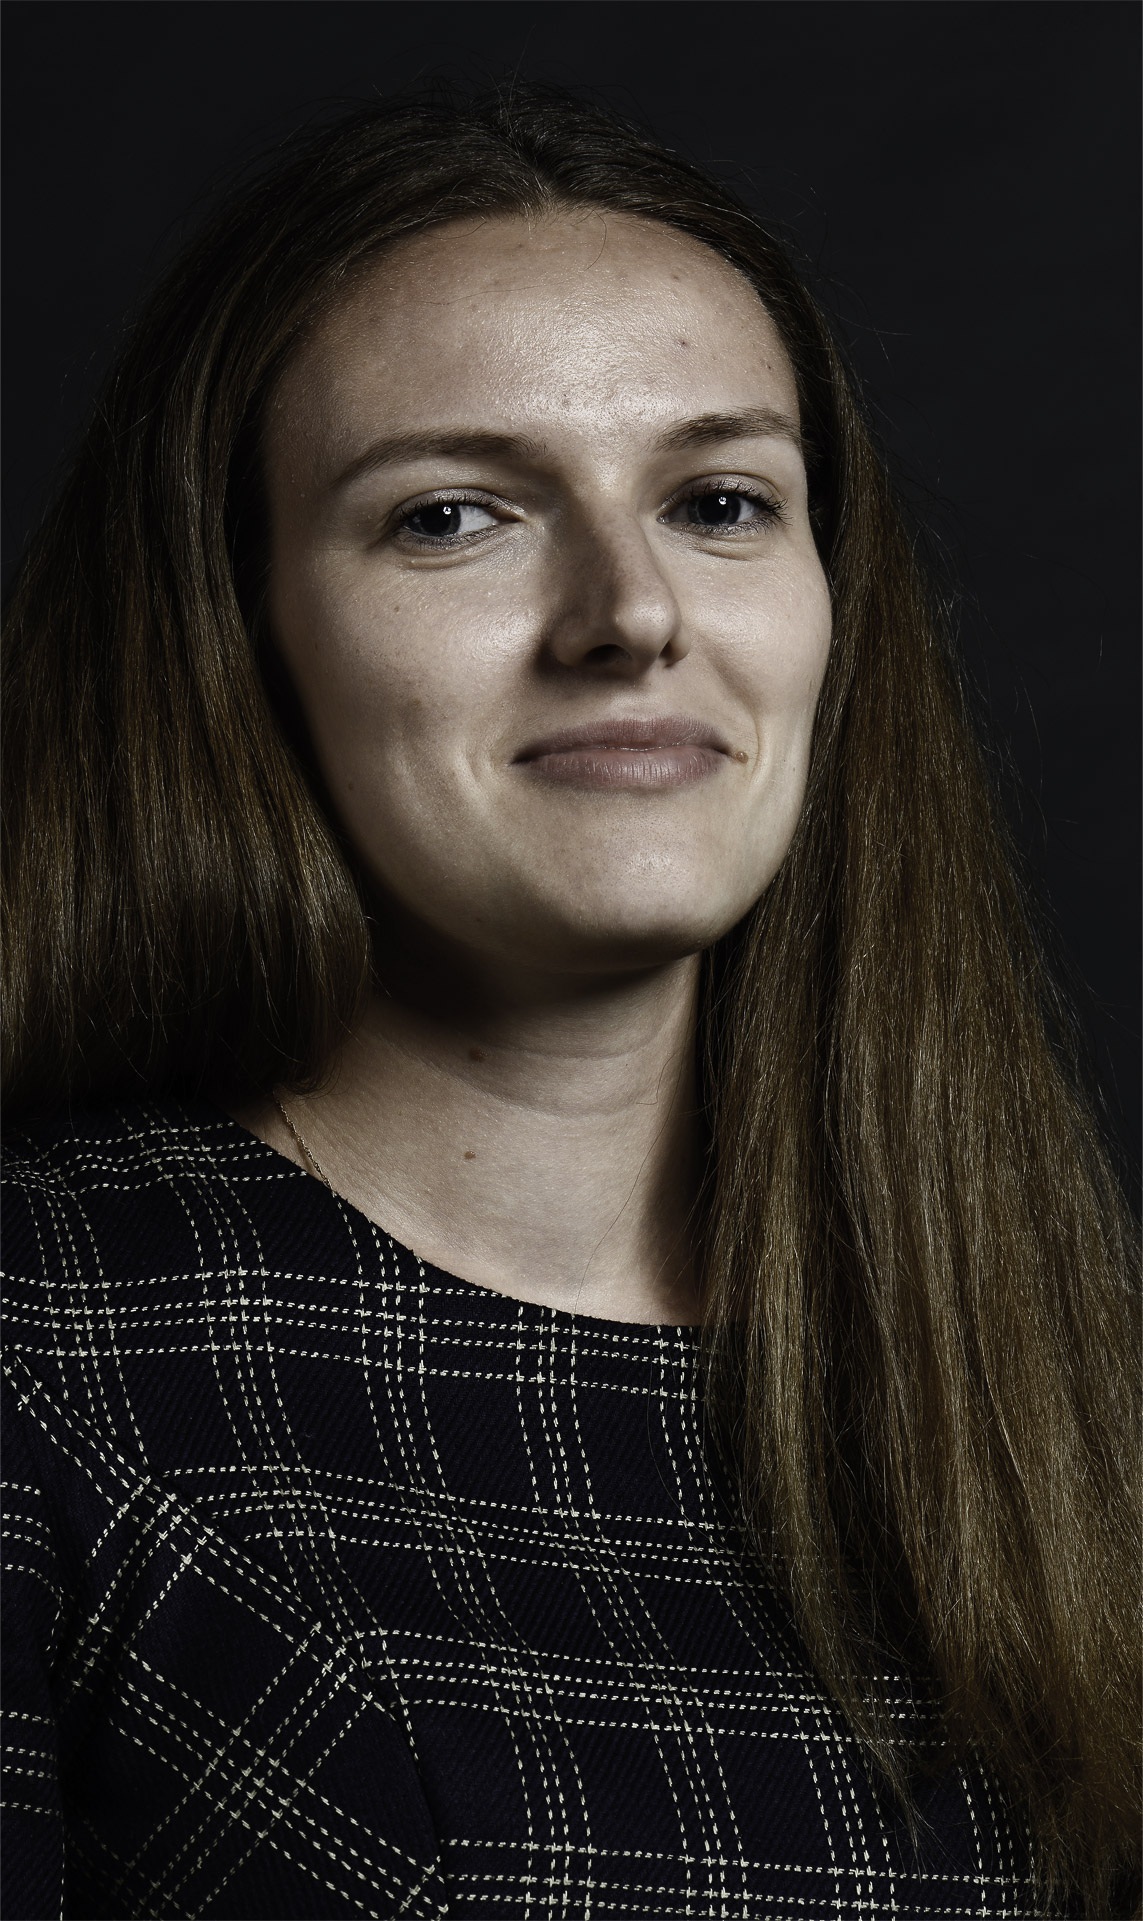
person, girl, woman, photography, female, portrait, model, studio, black, lady, facial expression, hairstyle, smile, face, eye, head, beauty, photo shoot, brown hair, portrait photography